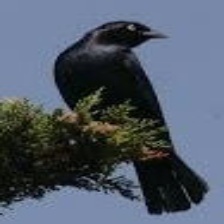
Species: BREWERS BLACKBIRD
Scientific name: EUPHAGUS CYANOCEPHALUS